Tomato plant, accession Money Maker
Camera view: horizontal (90 deg, fisheye); turntable rotation: 60 degrees
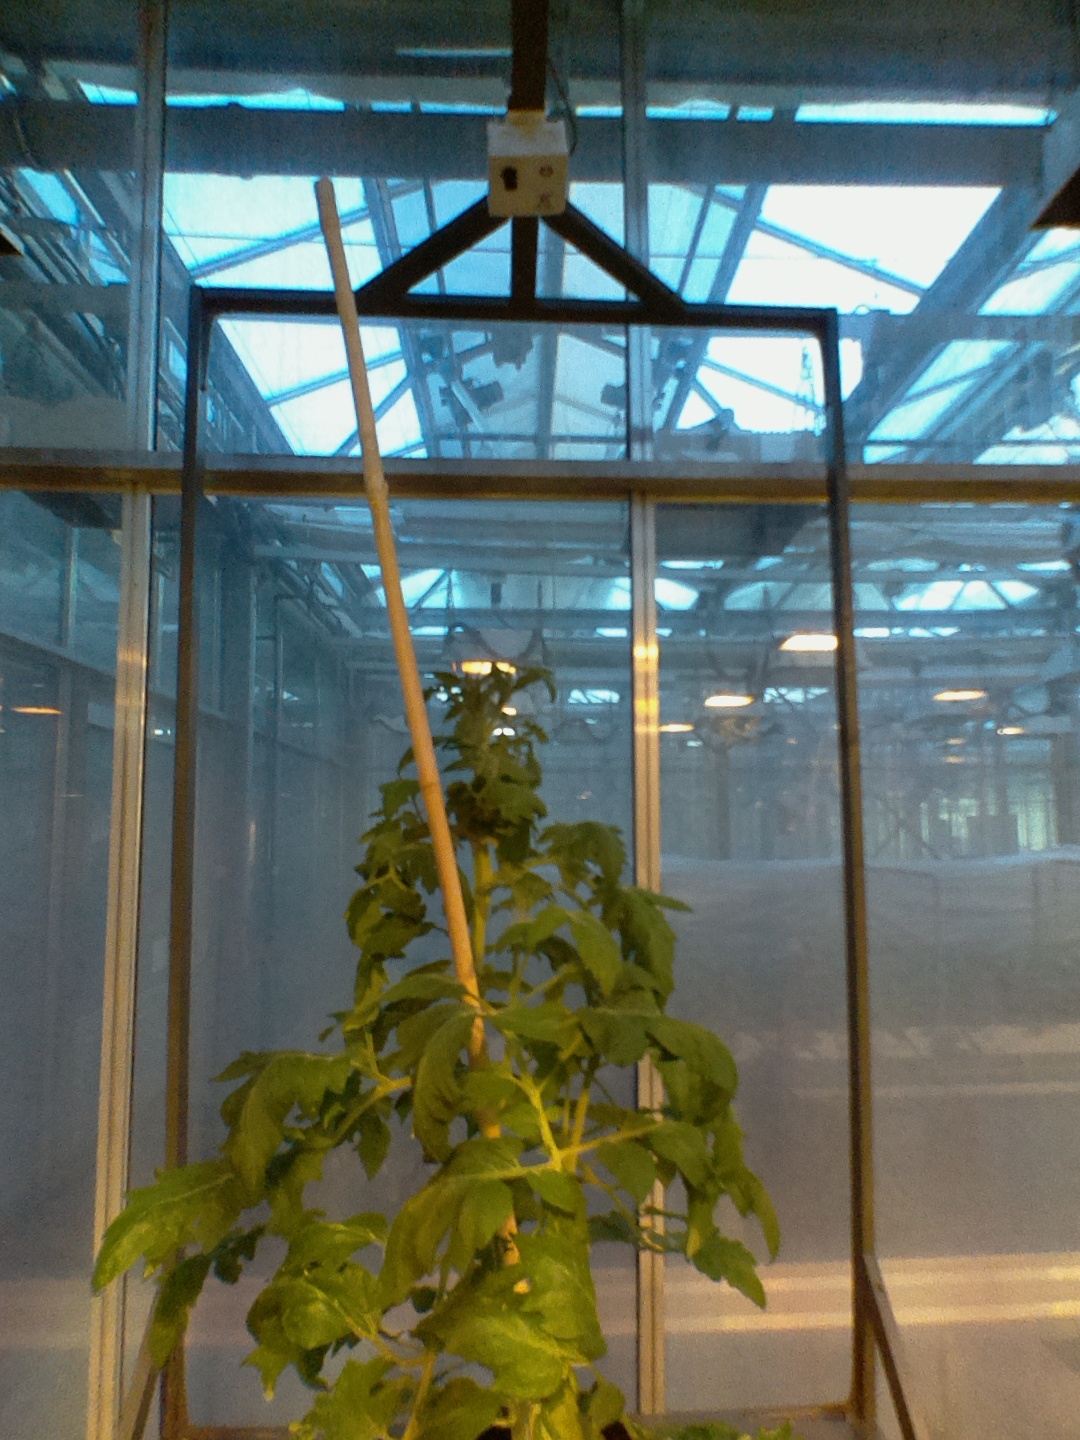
BBCH growth stage 54: 4 inflorescences visible